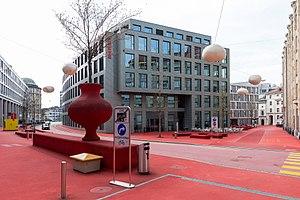
Raiffeisen Suisse est un groupe bancaire suisse de coopératives. Il est le numéro trois bancaire en Suisse derrière UBS et Crédit suisse en termes de masse sous gestion. Raiffeisen Suisse est le regroupement de toutes les Banques Raiffeisen suisses. Elle assume la responsabilité de la politique et de la stratégie commerciales du Groupe Raiffeisen. Organisées sous la forme d'une coopérative, les 246 Banques Raiffeisen autonomes constituent ensemble le réseau bancaire le plus dense de Suisse, avec au total 896 agences. Au 21e siècle, le Groupe Raiffeisen est devenu le troisième groupe bancaire de Suisse, dont le total du bilan s'élève aujourd'hui à 229 milliards de francs. Il fait partie des banques retail leaders en Suisse. Depuis juin 2014, Raiffeisen compte parmi les banques d'importance systémique de Suisse et à ce titre, elle doit respecter des exigences spéciales en matières de fonds propres. Raiffeisen Suisse compte 3,8 millions de clients en Suisse. 1,9 million d'entre eux sont des sociétaires et donc propriétaires des Banques Raiffeisen régionales.